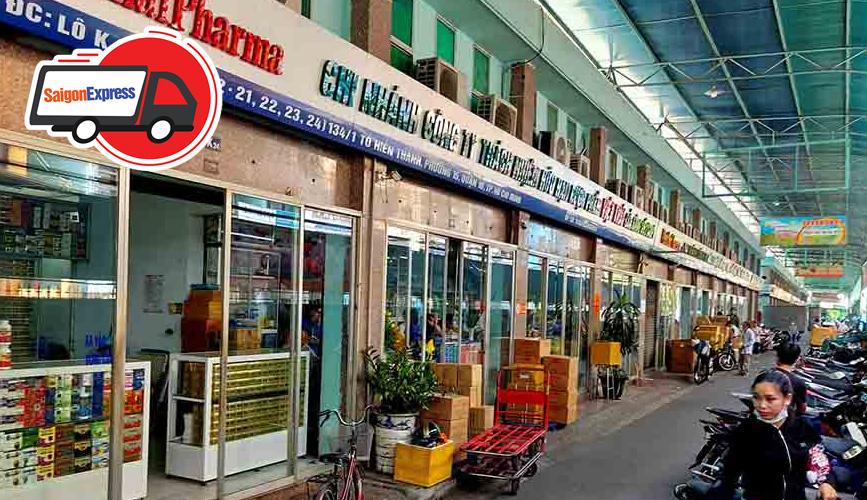
chiếc xe đạp được dựng ngay trước cửa hiệu thuốc